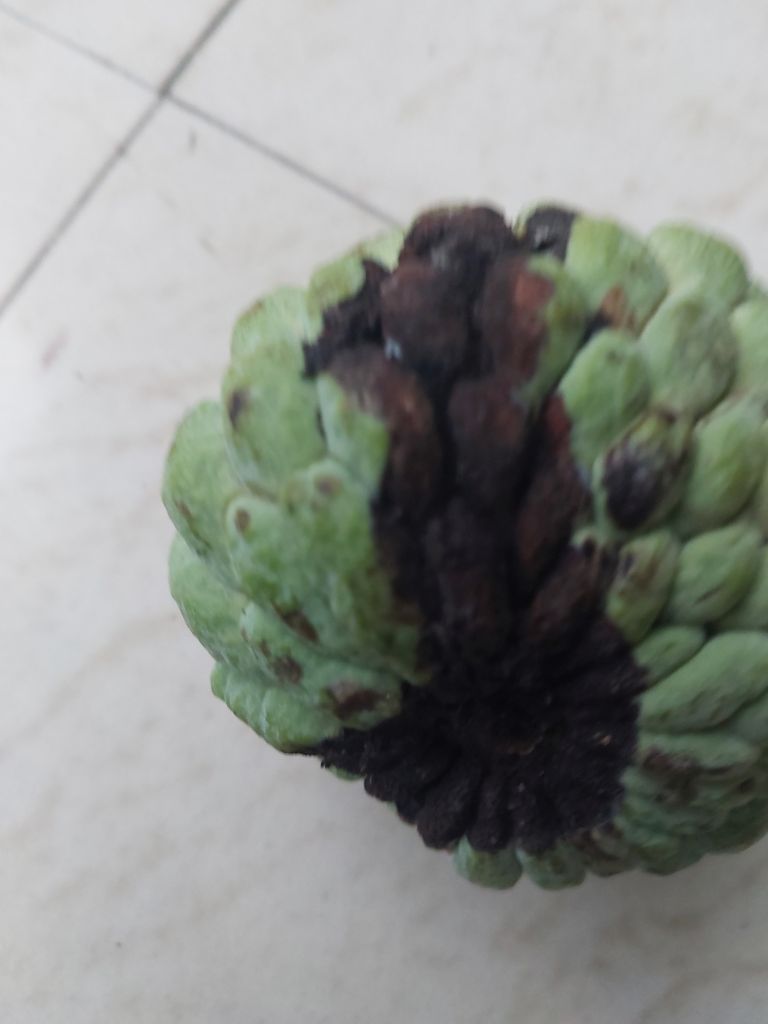
Disease label: Diplodia Rot